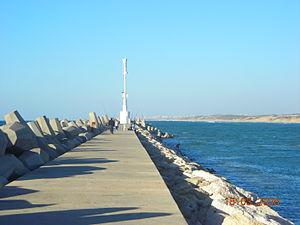
Le feu d'Ashkelon est un phare actif situé à l'extrémité de la digue principale de la Marina d'Ashkelon dans le District sud de l'État d'Israël, sur la côte méditerranéenne.